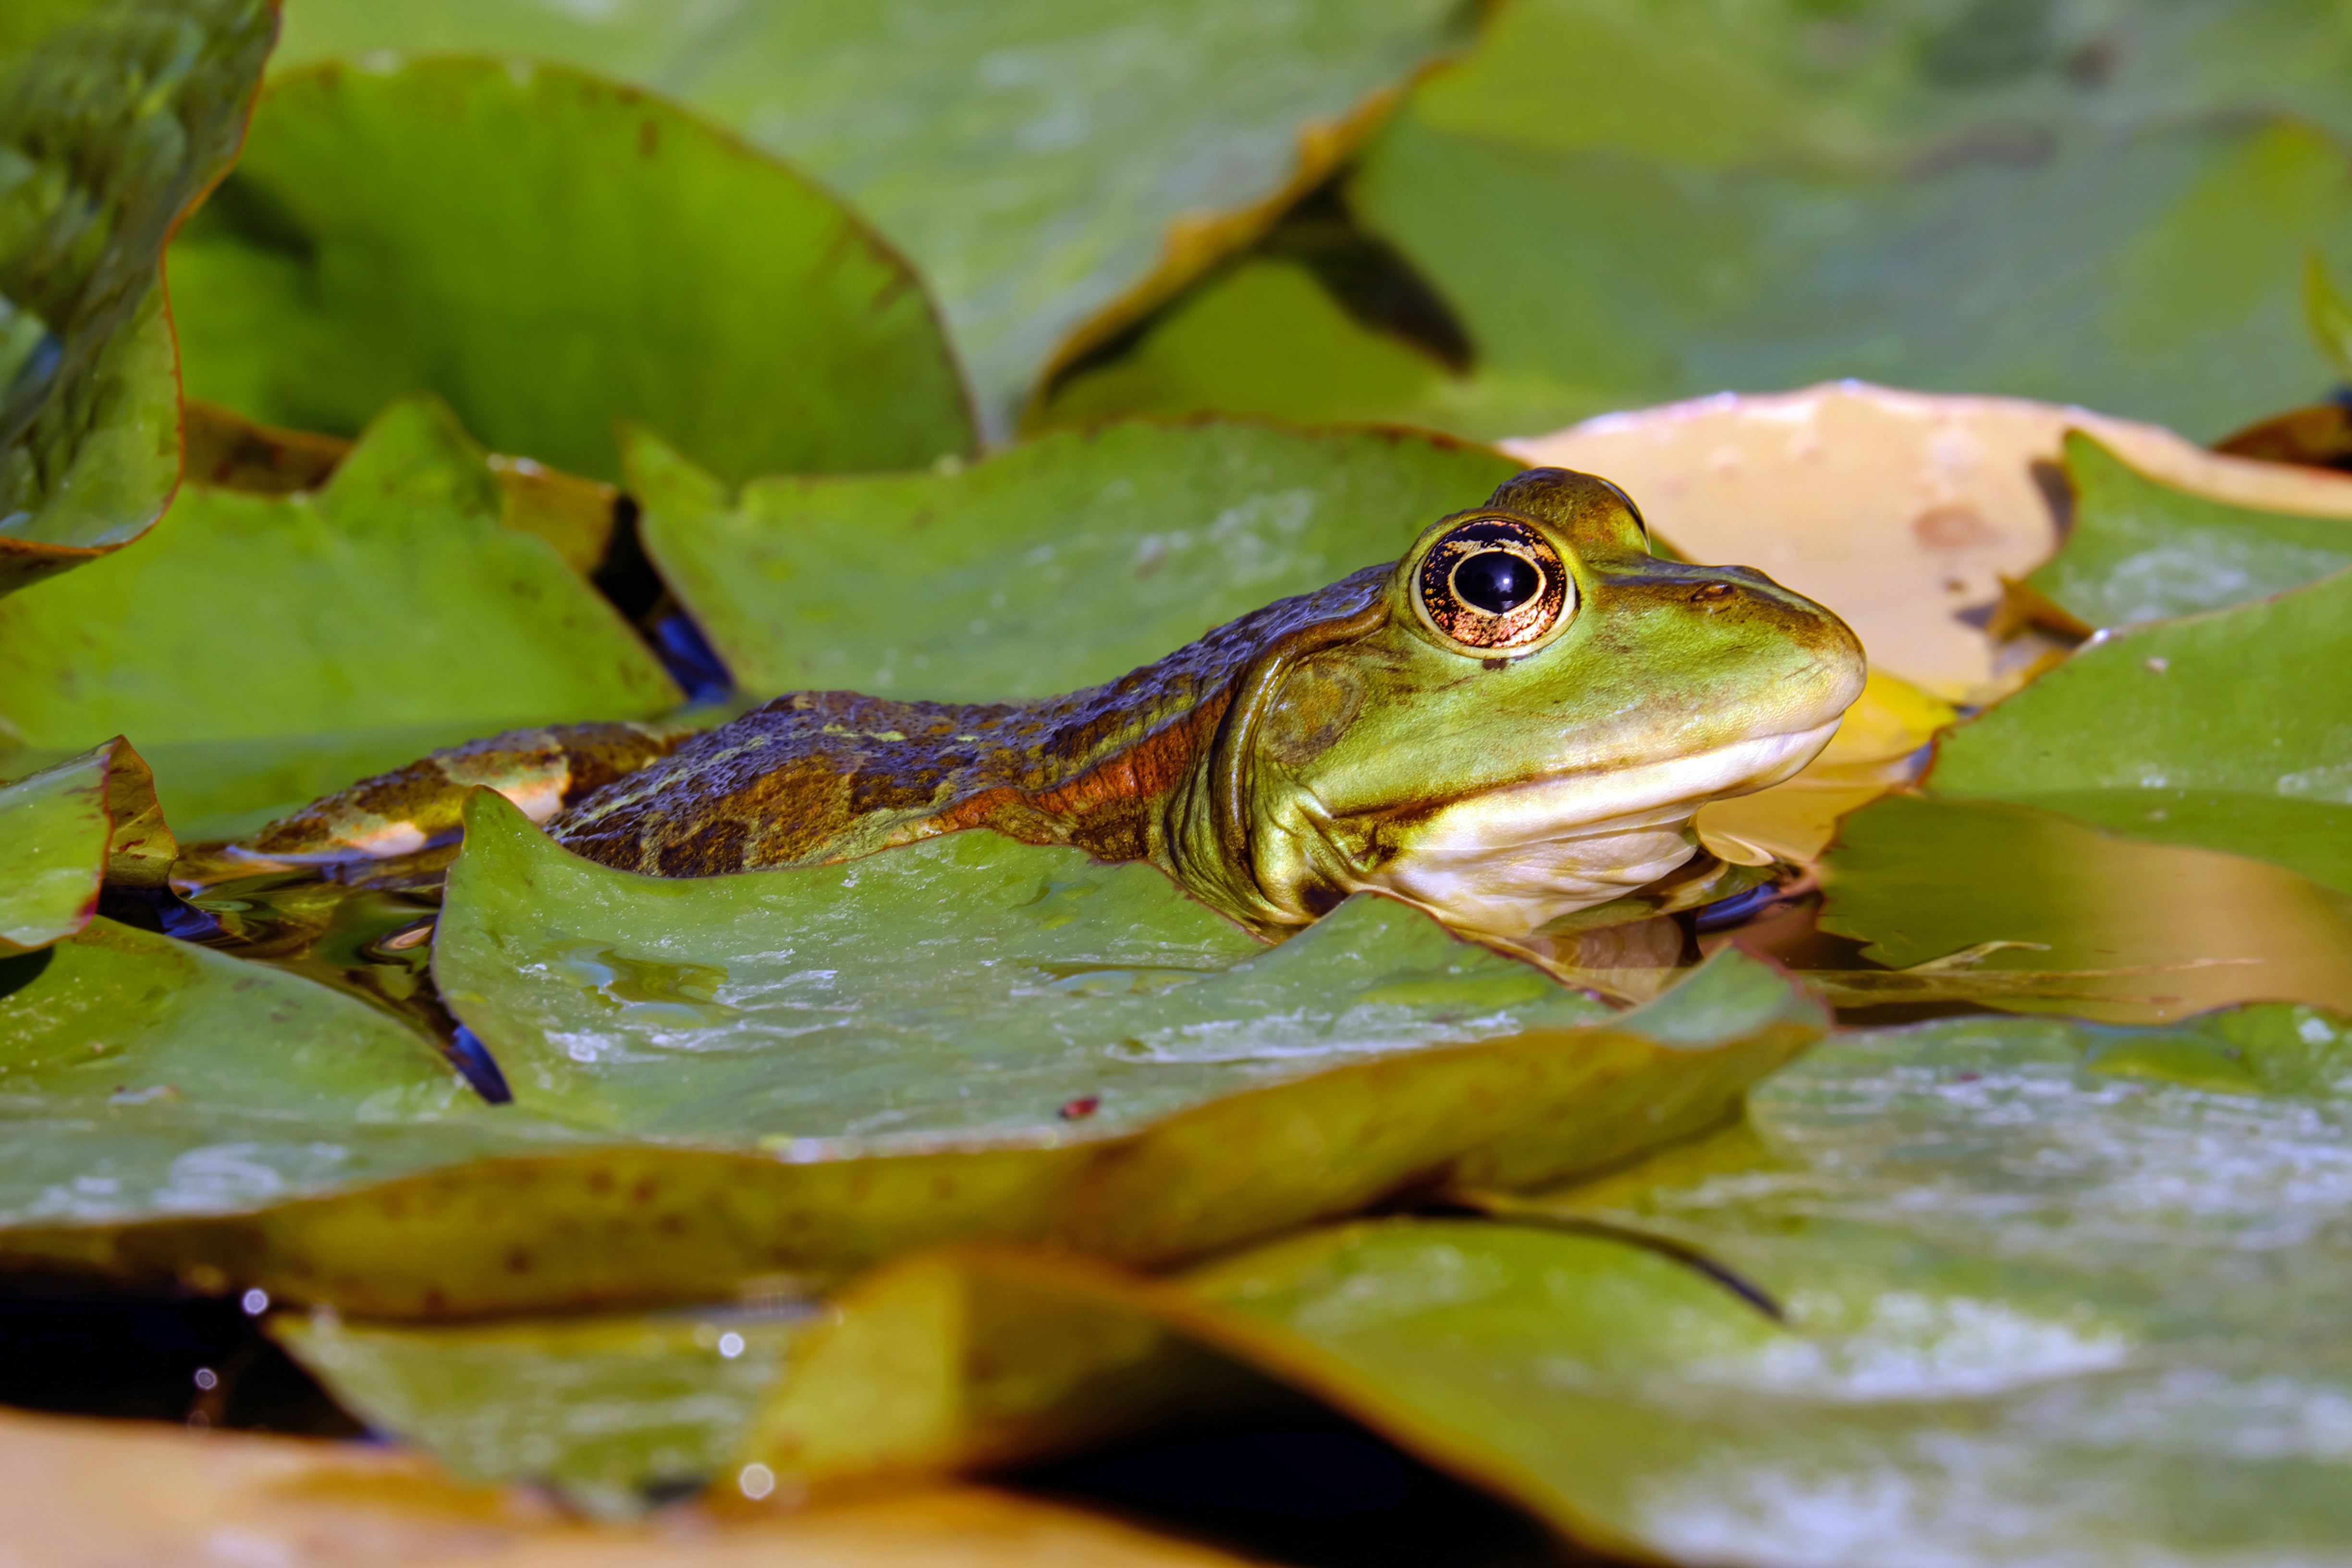
water, nature, animal, pond, wildlife, spring, green, sitting, frog, amphibian, fauna, tree frog, vertebrate, creature, macro photography, green frog, frog pond, water frog, biotope, bullfrog, ranidae